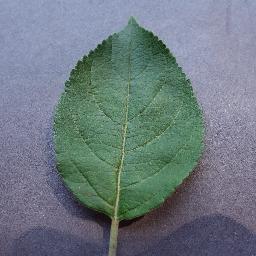
Label: Apple___healthy